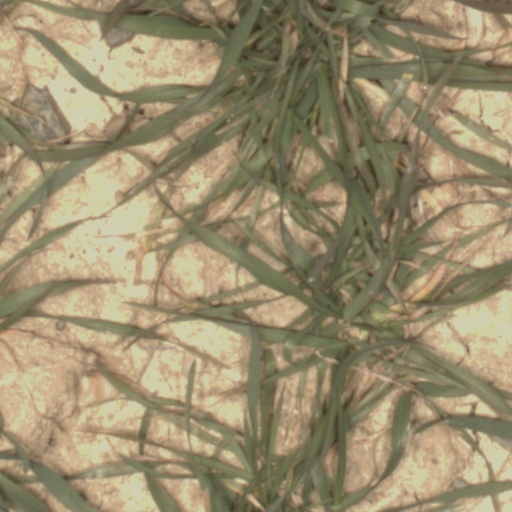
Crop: wheat